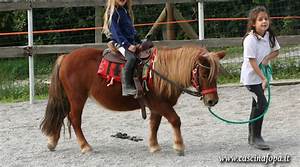
Label: cavallo